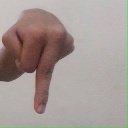
अक्षर: प